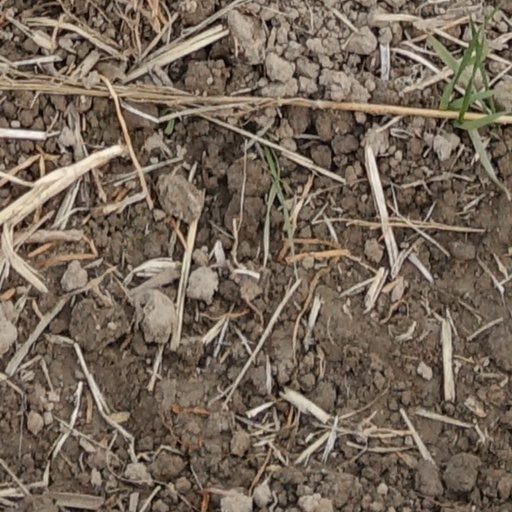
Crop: wheat